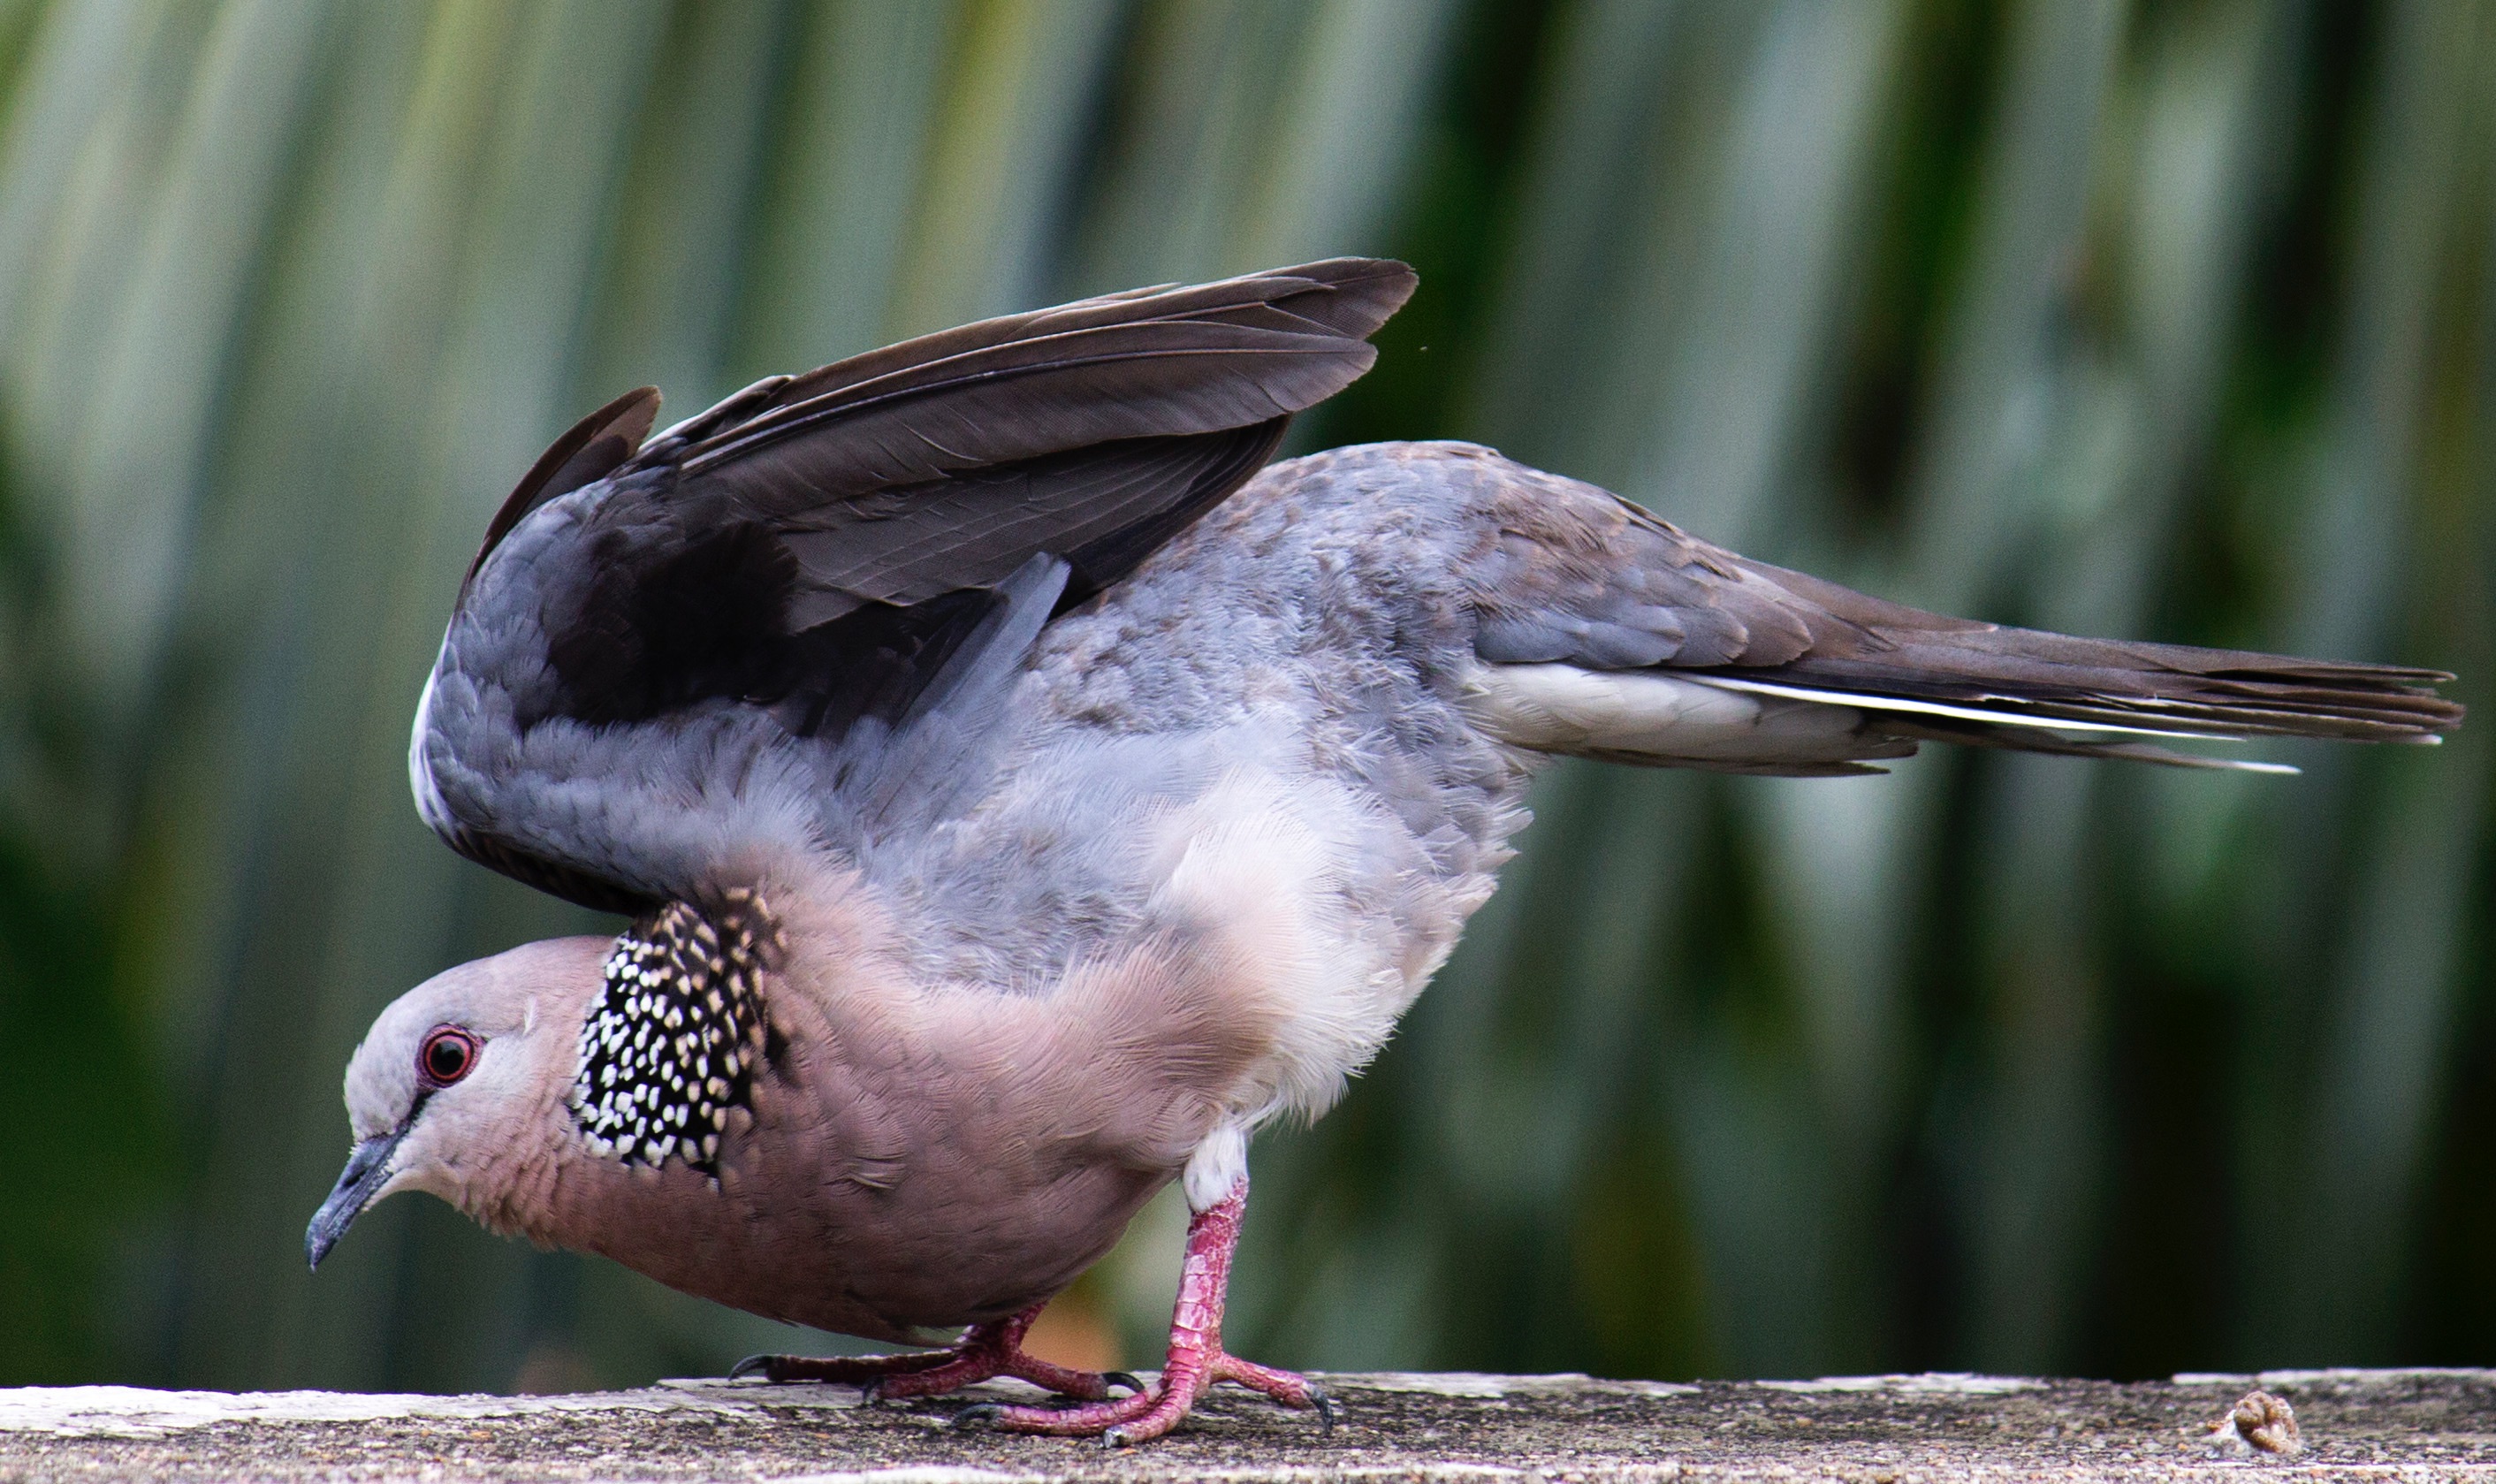
nature, bird, wing, seabird, wildlife, beak, fauna, close up, vertebrate, perching bird